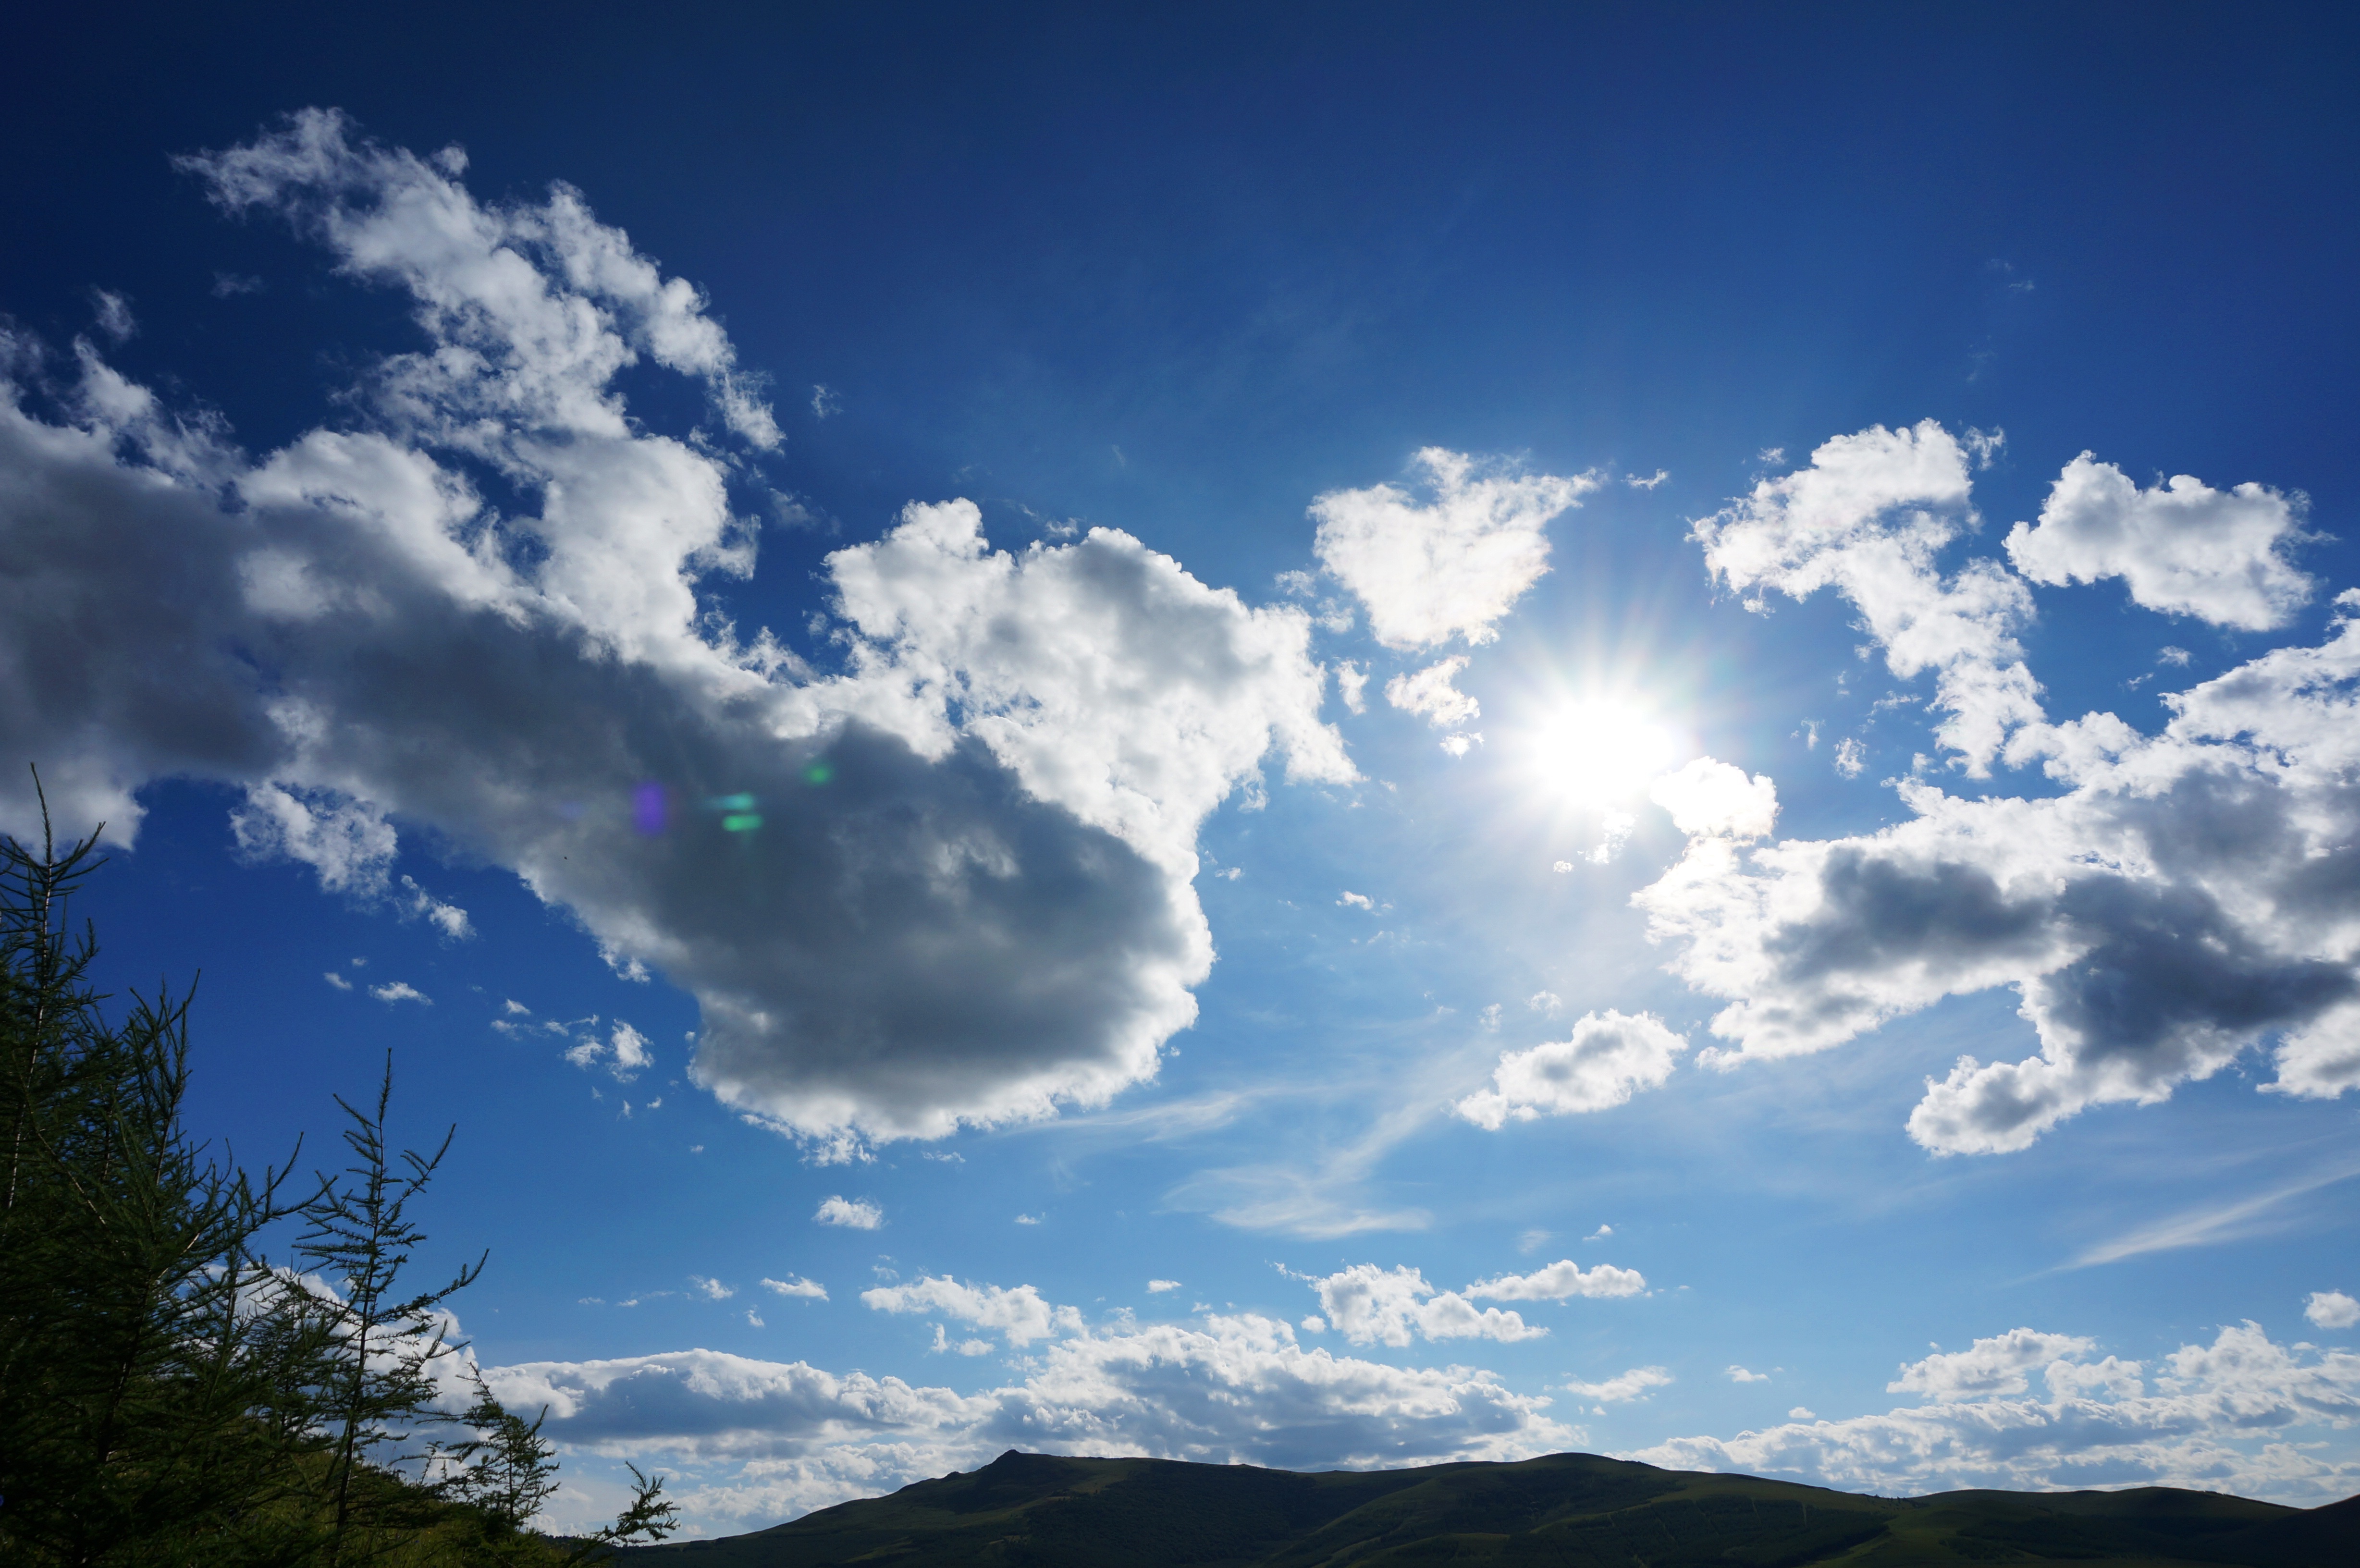
nature, horizon, mountain, cloud, sky, meadow, prairie, sunlight, atmosphere, mountain range, dusk, daytime, cumulus, blue sky, white cloud, meteorological phenomenon, atmosphere of earth, mountainous landforms